Cyril Edel Leonoff

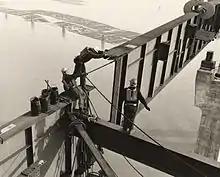
High-steel men working on the Port Mann Bridge above the Fraser River, Coquitlam, BC, February 23, 1962; LF02057, Otto F. Landauer, Photographer

For the ensuing 45 years, Leonoff remained actively involved in the work of the Jewish Historical Society, writing frequent articles and acquiring new material for the archives. A passionate hobby photographer, Leonoff sought out the collections of three major Jewish BC photographers: Leonard Frank, Otto Landauer, and Fred Schiffer, as well as the vast photographic collection of pioneer dentist Irving Snider. Together, these collections number over 300,000 items documenting vast portions of the history of BC, including the logging trade in the early 20th century and the post-war construction of Vancouver. They have served as source material for numerous exhibits produced by the Jewish Museum and Archives of BC, the successor organization to the Jewish Historical Society.